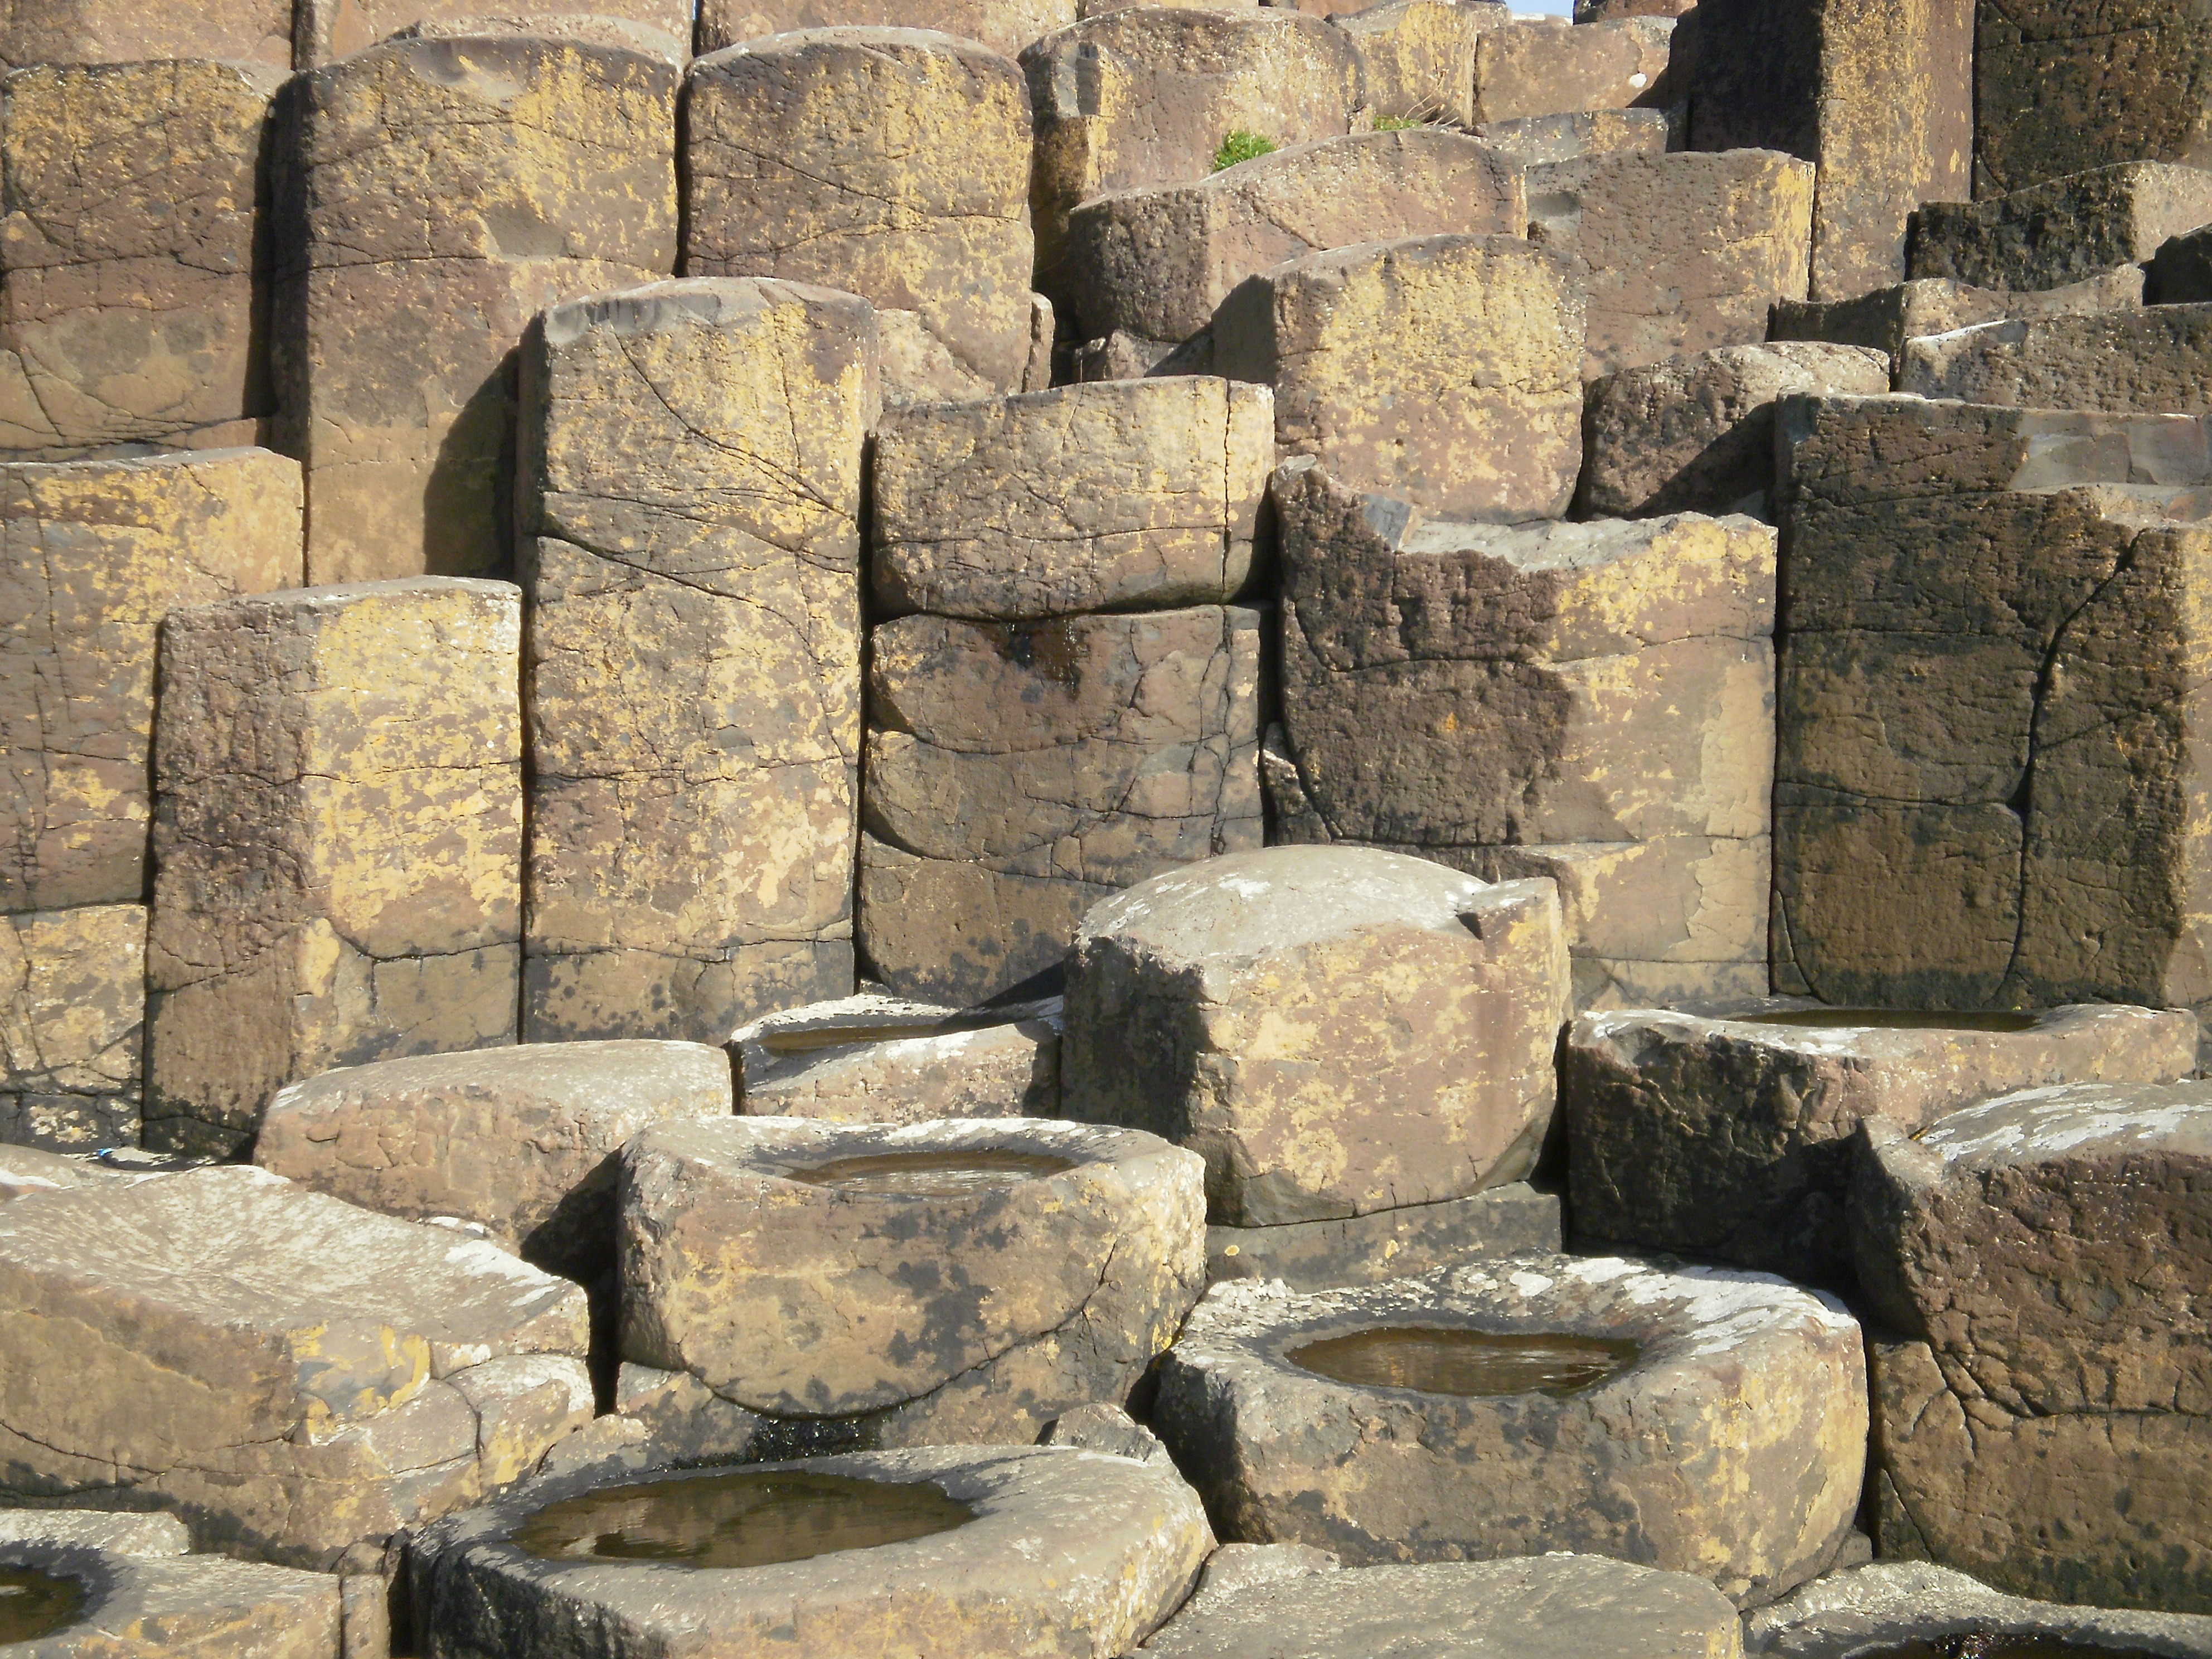
rock, architecture, structure, old, wall, monument, column, ancient, landmark, stone wall, historic, brick, ruins, boulder, culture, history, historical, monolith, stele, northern ireland, archaeological site, stone carving, megalith, ancient history, visit giants causeway antrim coast